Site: saxony
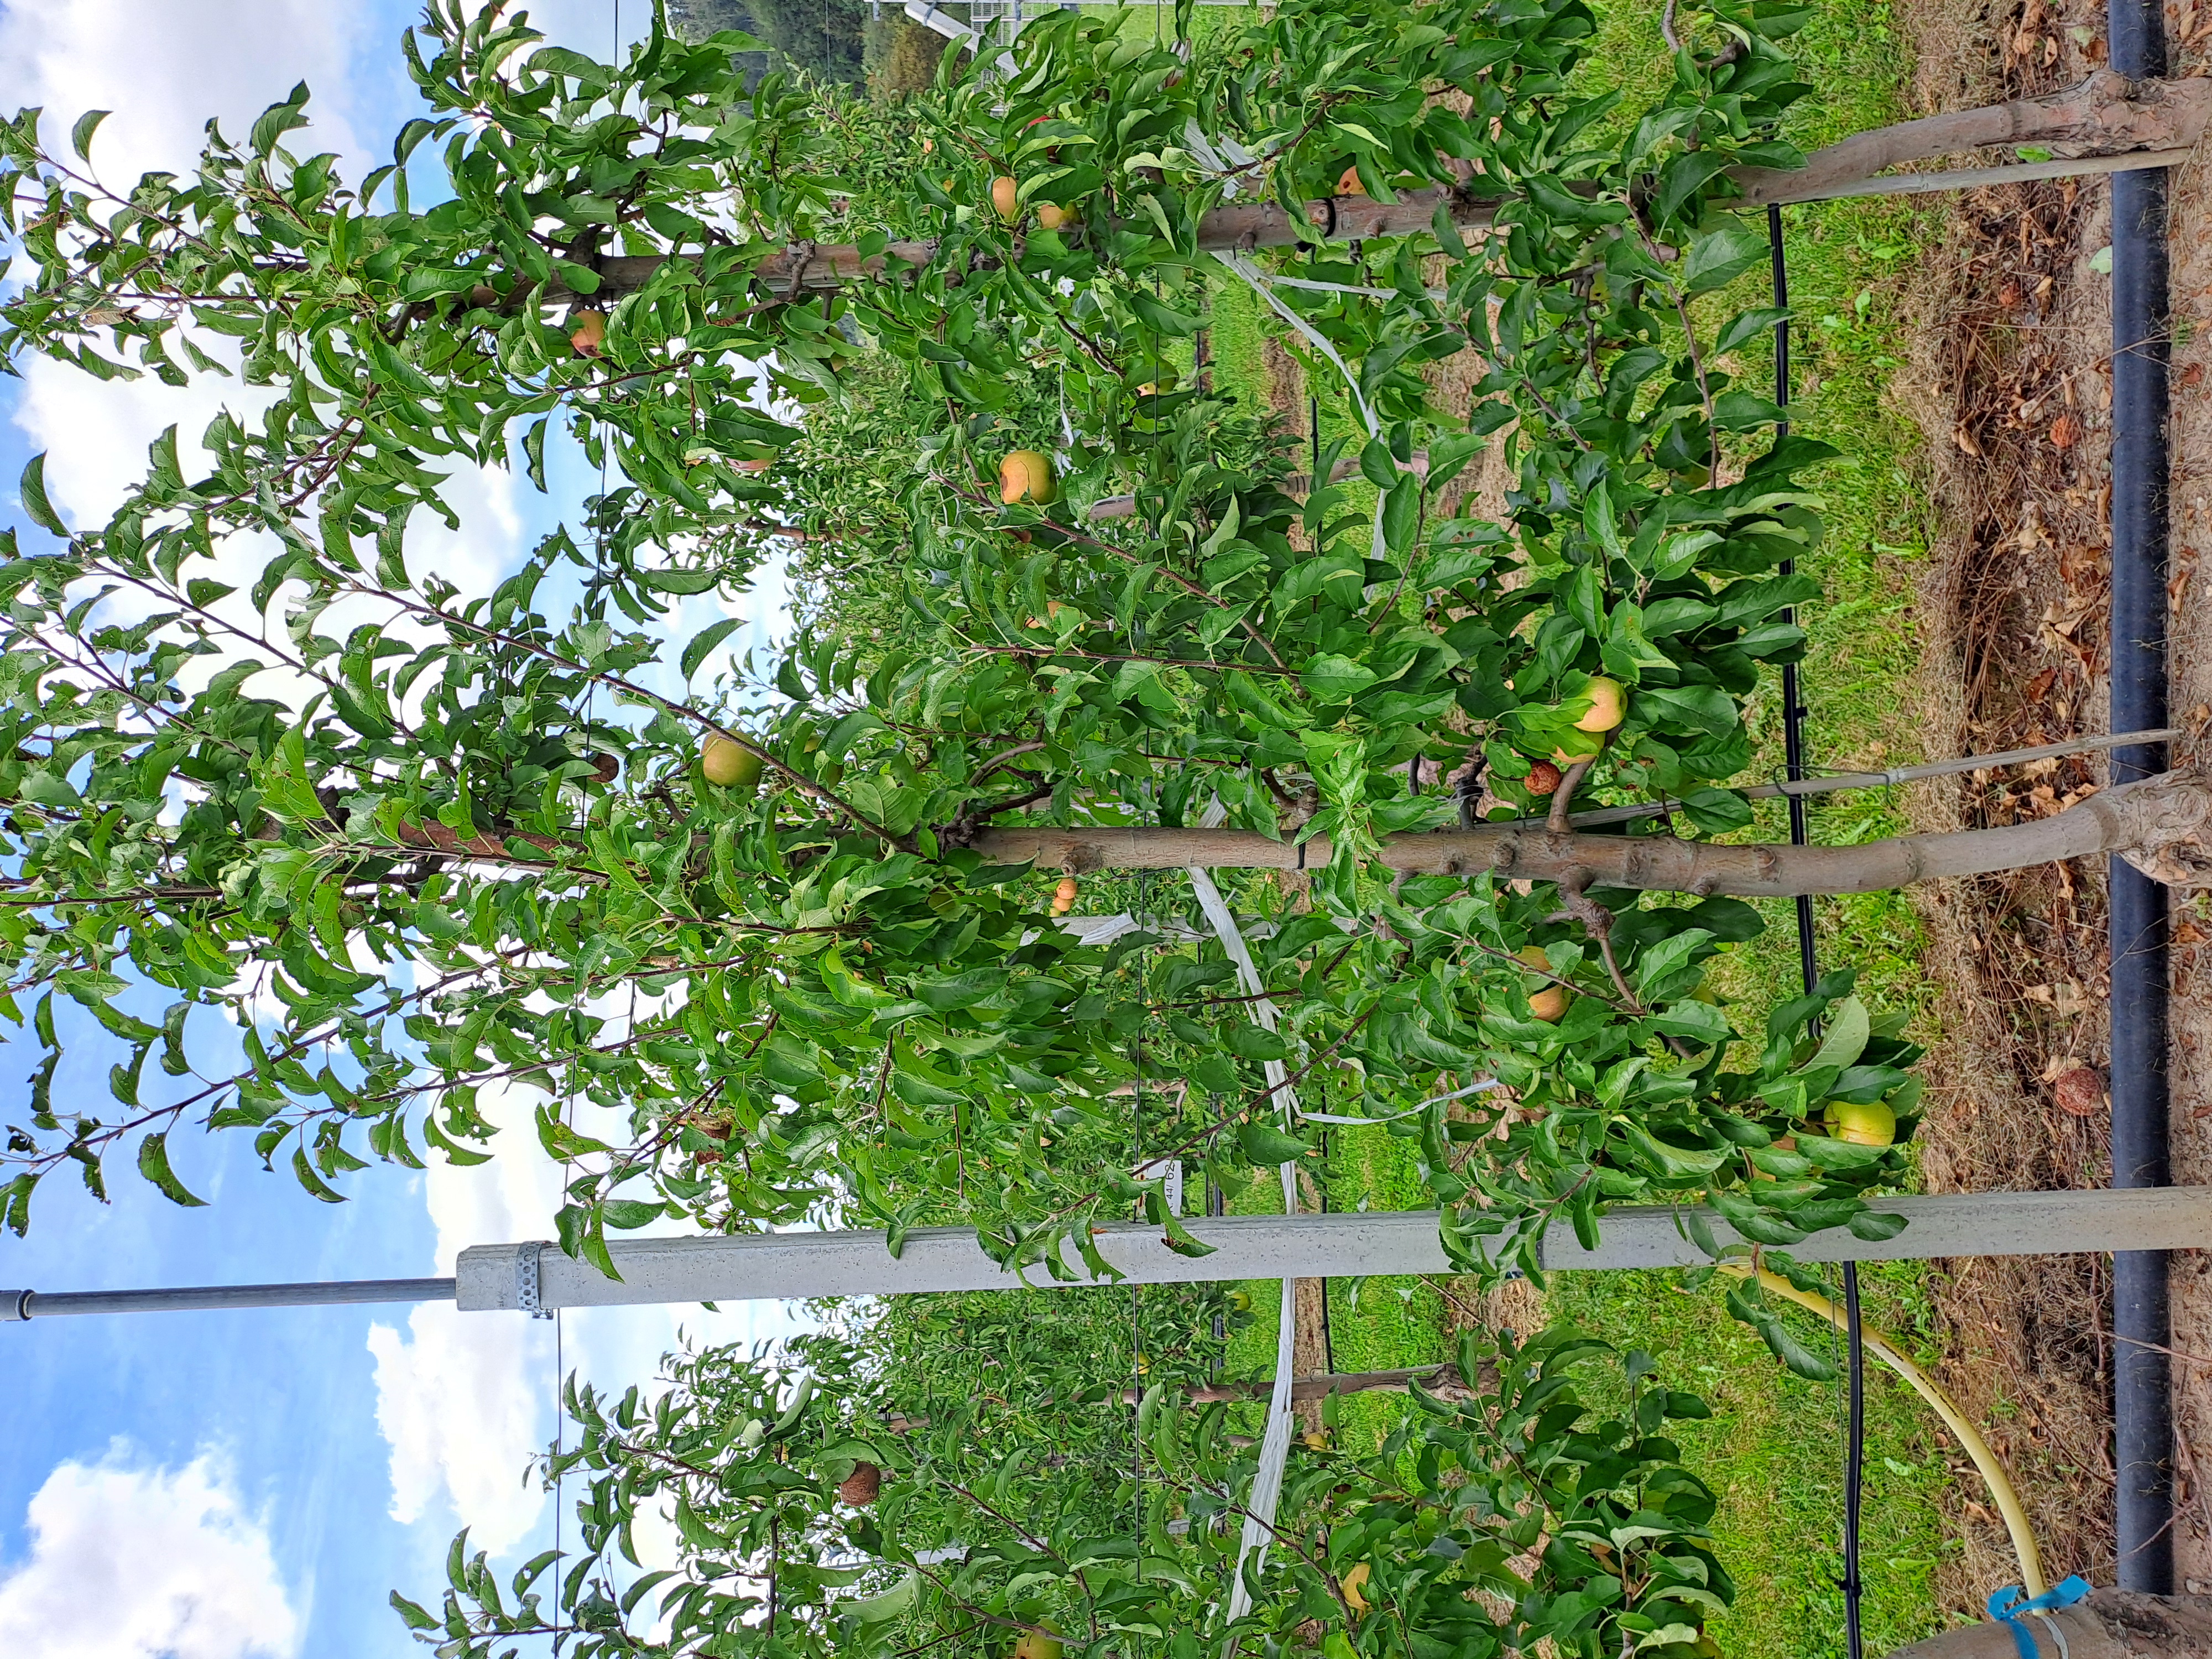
Growth stage (BBCH 85): Maturity of fruit and seed